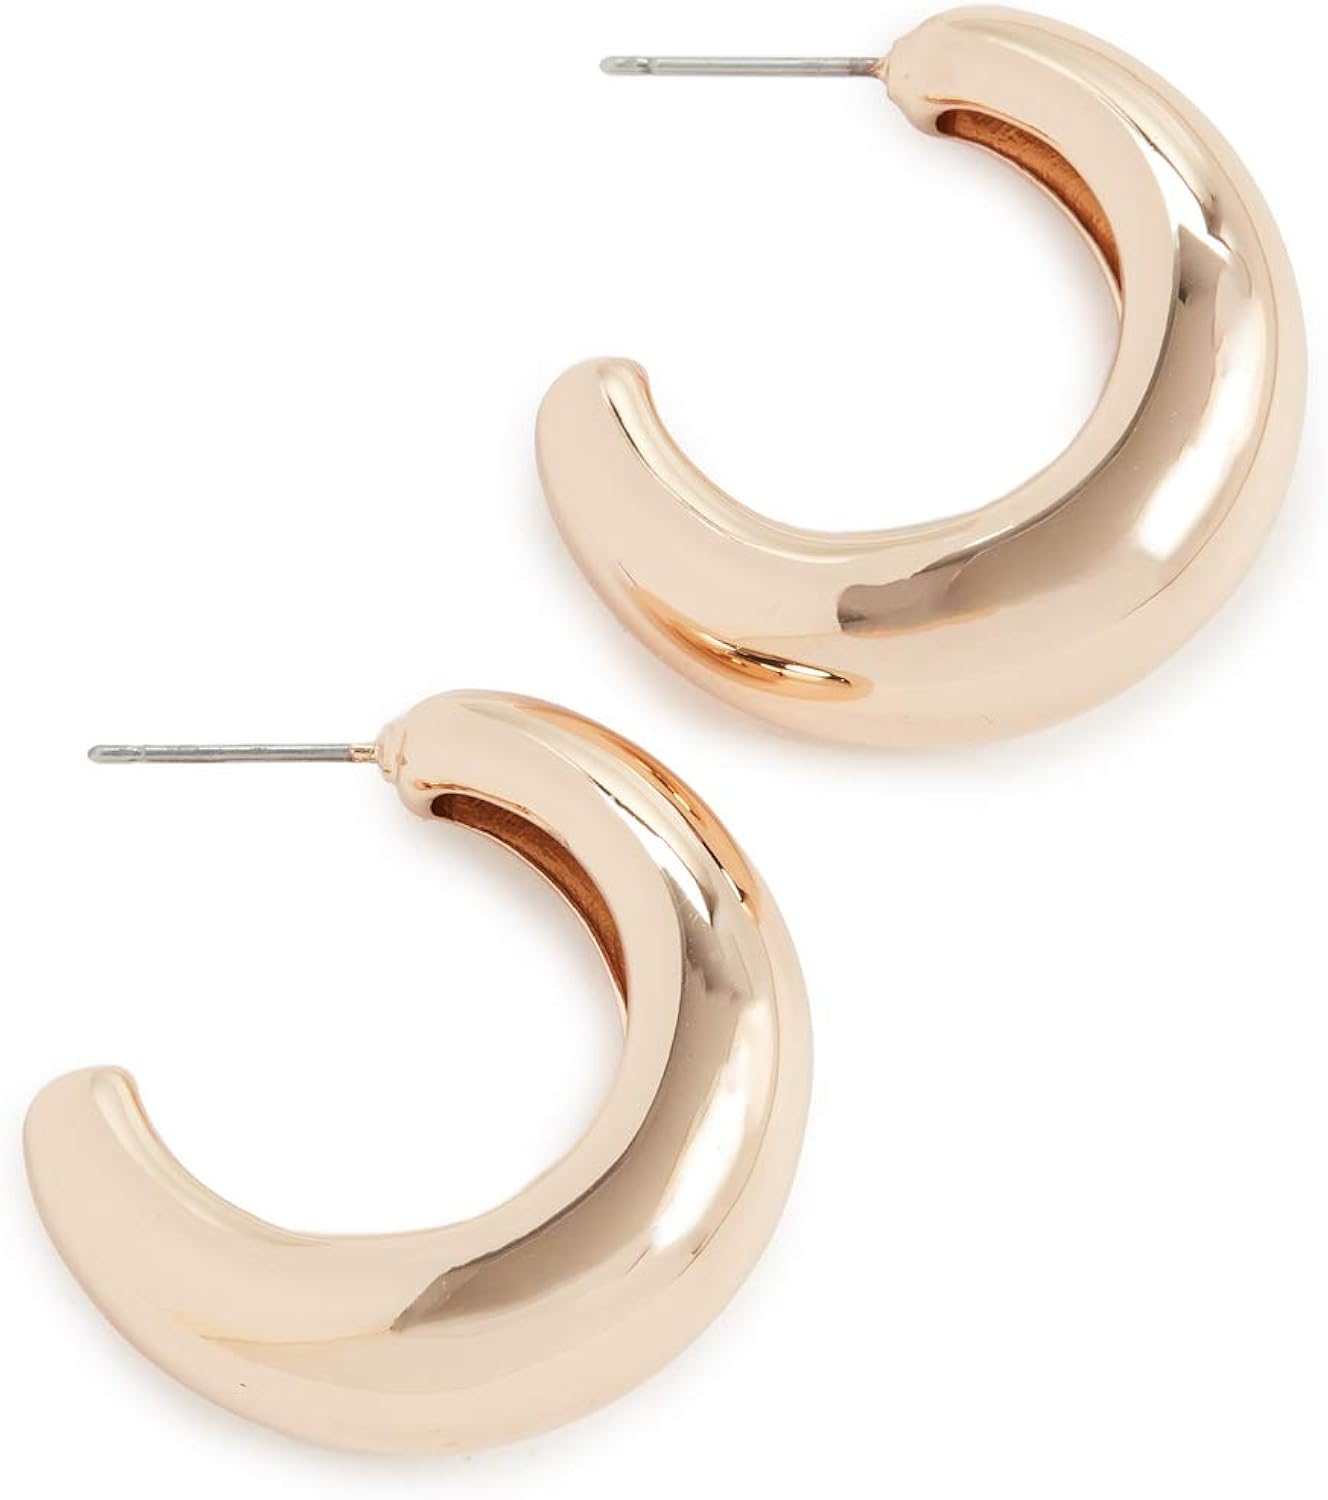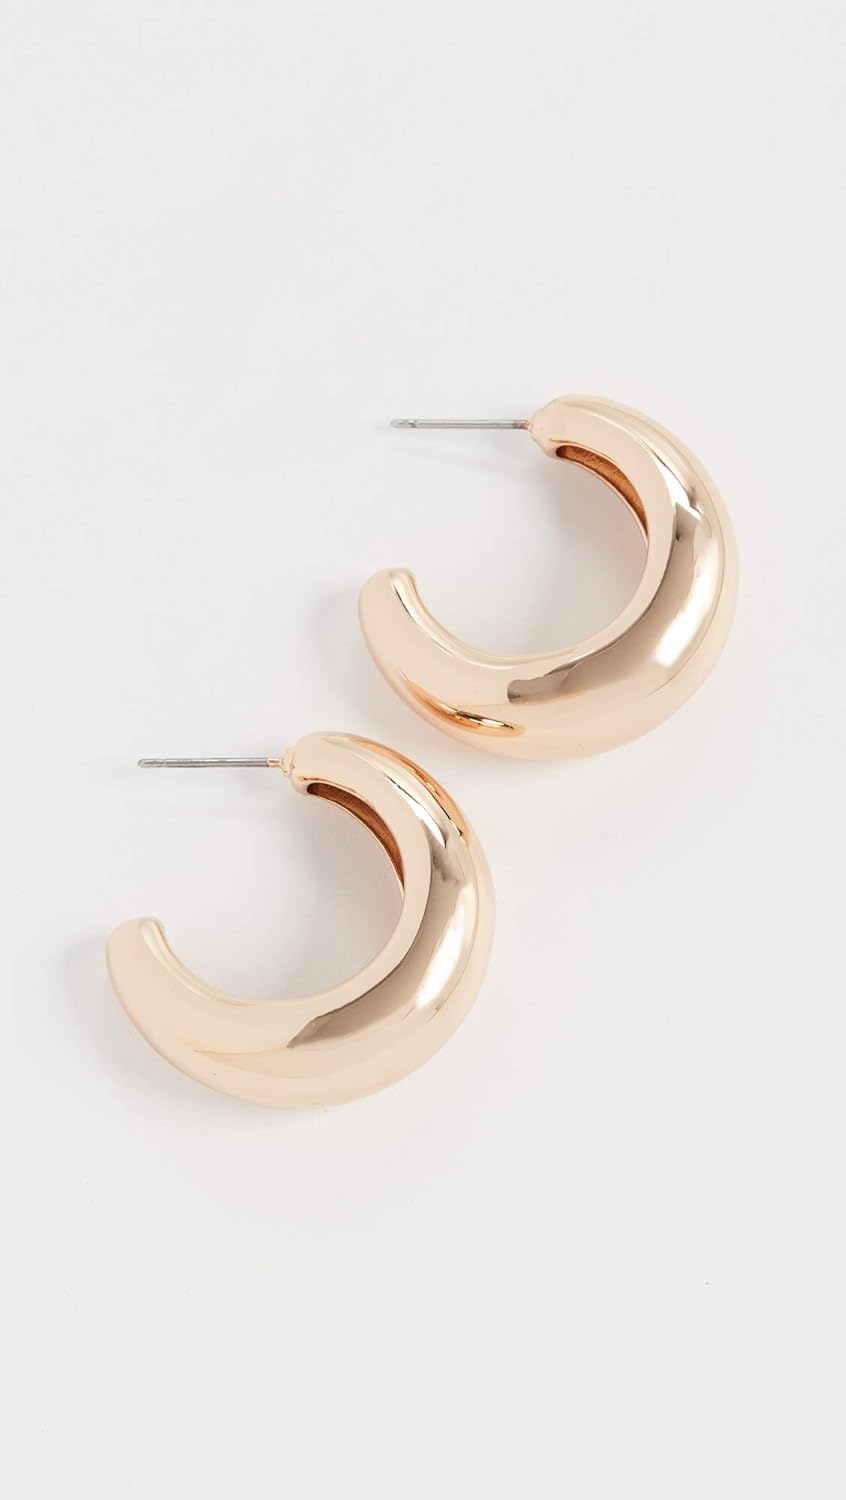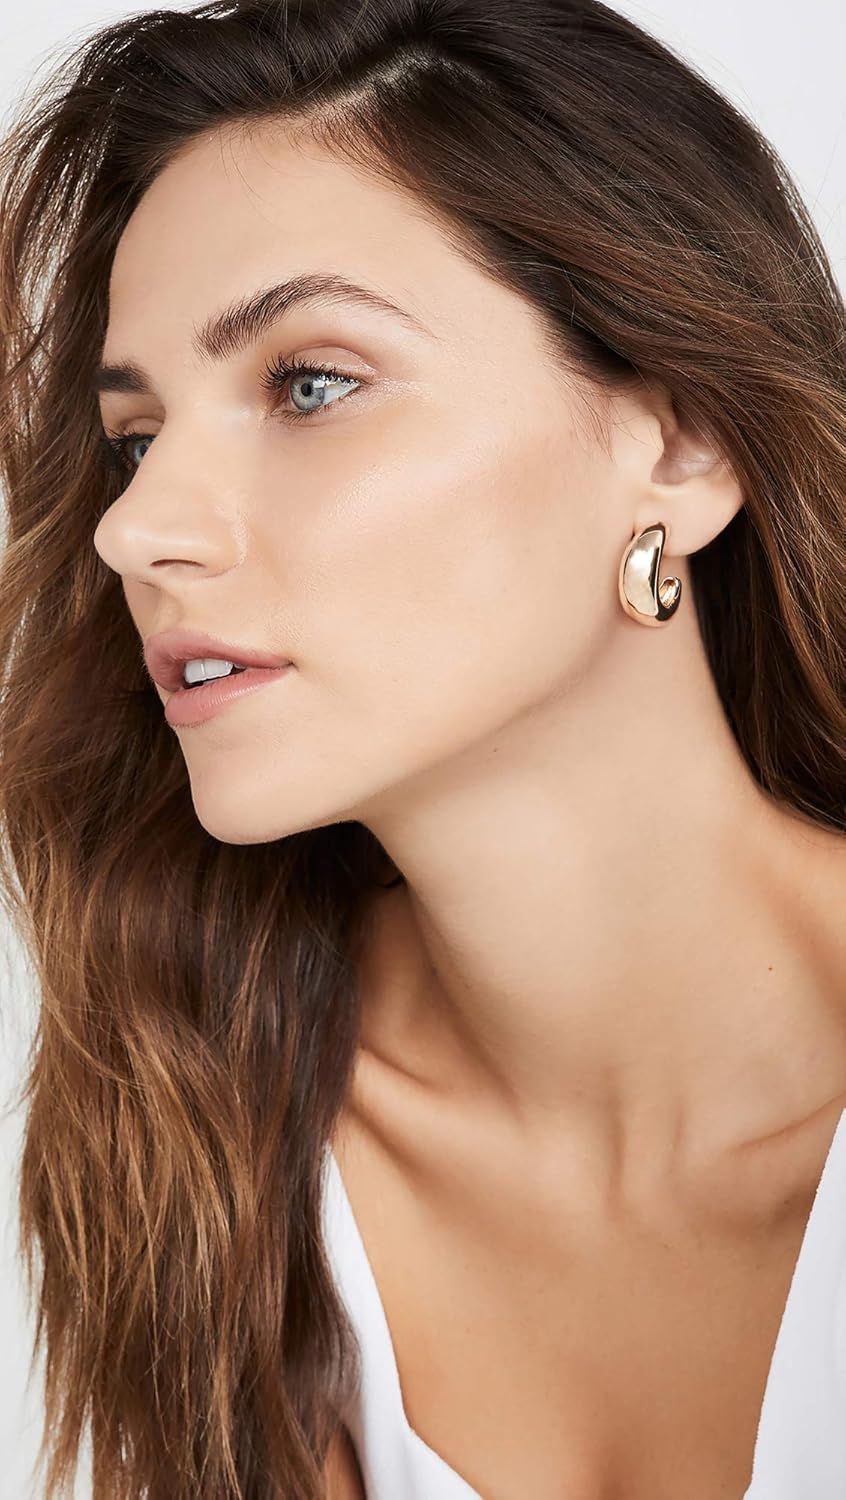
DANNIJO Women's Winona Hoops
Category: AMAZON FASHION
Winona Hoops
Features: Polished finish | Length: 1.25in / 3cm | Post closure